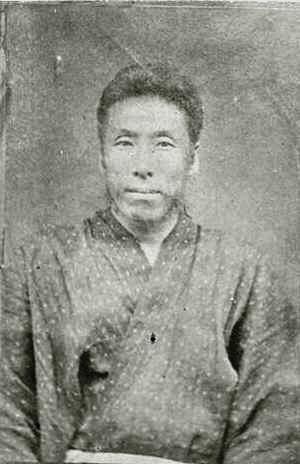
Kirino Toshiaki était un samouraï de la fin de l'époque d'Edo et un général de l'Armée impériale japonaise du début de l'ère Meiji.